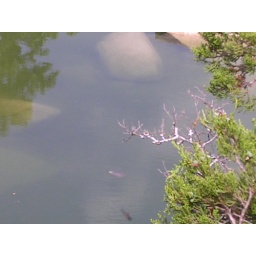
Huge turtle seen from above - plus bonus bird reflection!